Nuragic civilization

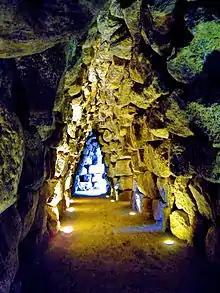
Nuraghe Santu Antine, Torralba, internal corridor

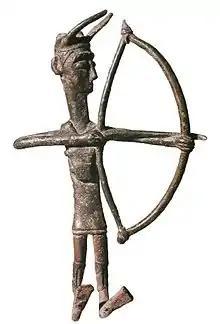
Sardinian warrior figure

In the second half of the 2nd millennium BC, archaeological studies have proved the increasing size of the settlements built around some of these structures, which were often located at the summit of hills. Perhaps for protection reasons, new towers were added to the original ones, connected by walls provided with slits forming a "complex nuraghe".